Hermann of Schleswig

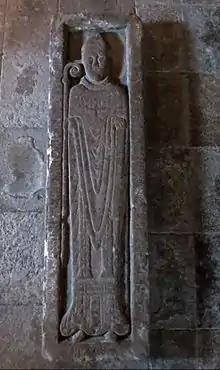
Grave of Hermann of Schleswig in Lund Cathedral

Hermann of Schleswig (died 16 January 1151), also known as Hermann of Klosterrath, was a titular bishop of Schleswig, canon and possibly also scribe at Lund Cathedral. He entered the monastery of Rolduc at an early age, and after failing to become abbot of the monastery eventually left for Lund (then part of Denmark, today in Sweden). He provided several services to the bishops of Lund and was appointed to become bishop of Schleswig, but the local clergy had elected Occo of Schleswig in 1137 as their bishop and refused to accept Hermann. He therefore remained in Lund, where he is buried in the crypt of Lund Cathedral.